Bimbo Coles

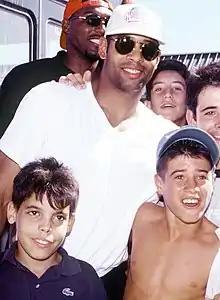
Coles at Naval Station Guantanamo Bay in 1995

Vernell Eufaye "Bimbo" Coles (born April 22, 1968) is an American former professional basketball player who played 14 seasons in the National Basketball Association (NBA). He played college basketball for the Virginia Tech Hokies and won an Olympic bronze medal as a member of the United States national team in 1988. He received his nickname from a cousin in reference to a country music song of the same name.